Meisner Bank Building

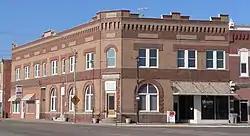
The building in 2010

The Meisner Bank Building is a historic two-story building in Shelton, Nebraska. It was built in 1908-1910 for the Meisner Bank founded by George Meisner in 1894. The building designed in the Renaissance Revival style. It has been listed on the National Register of Historic Places since March 25, 1999.